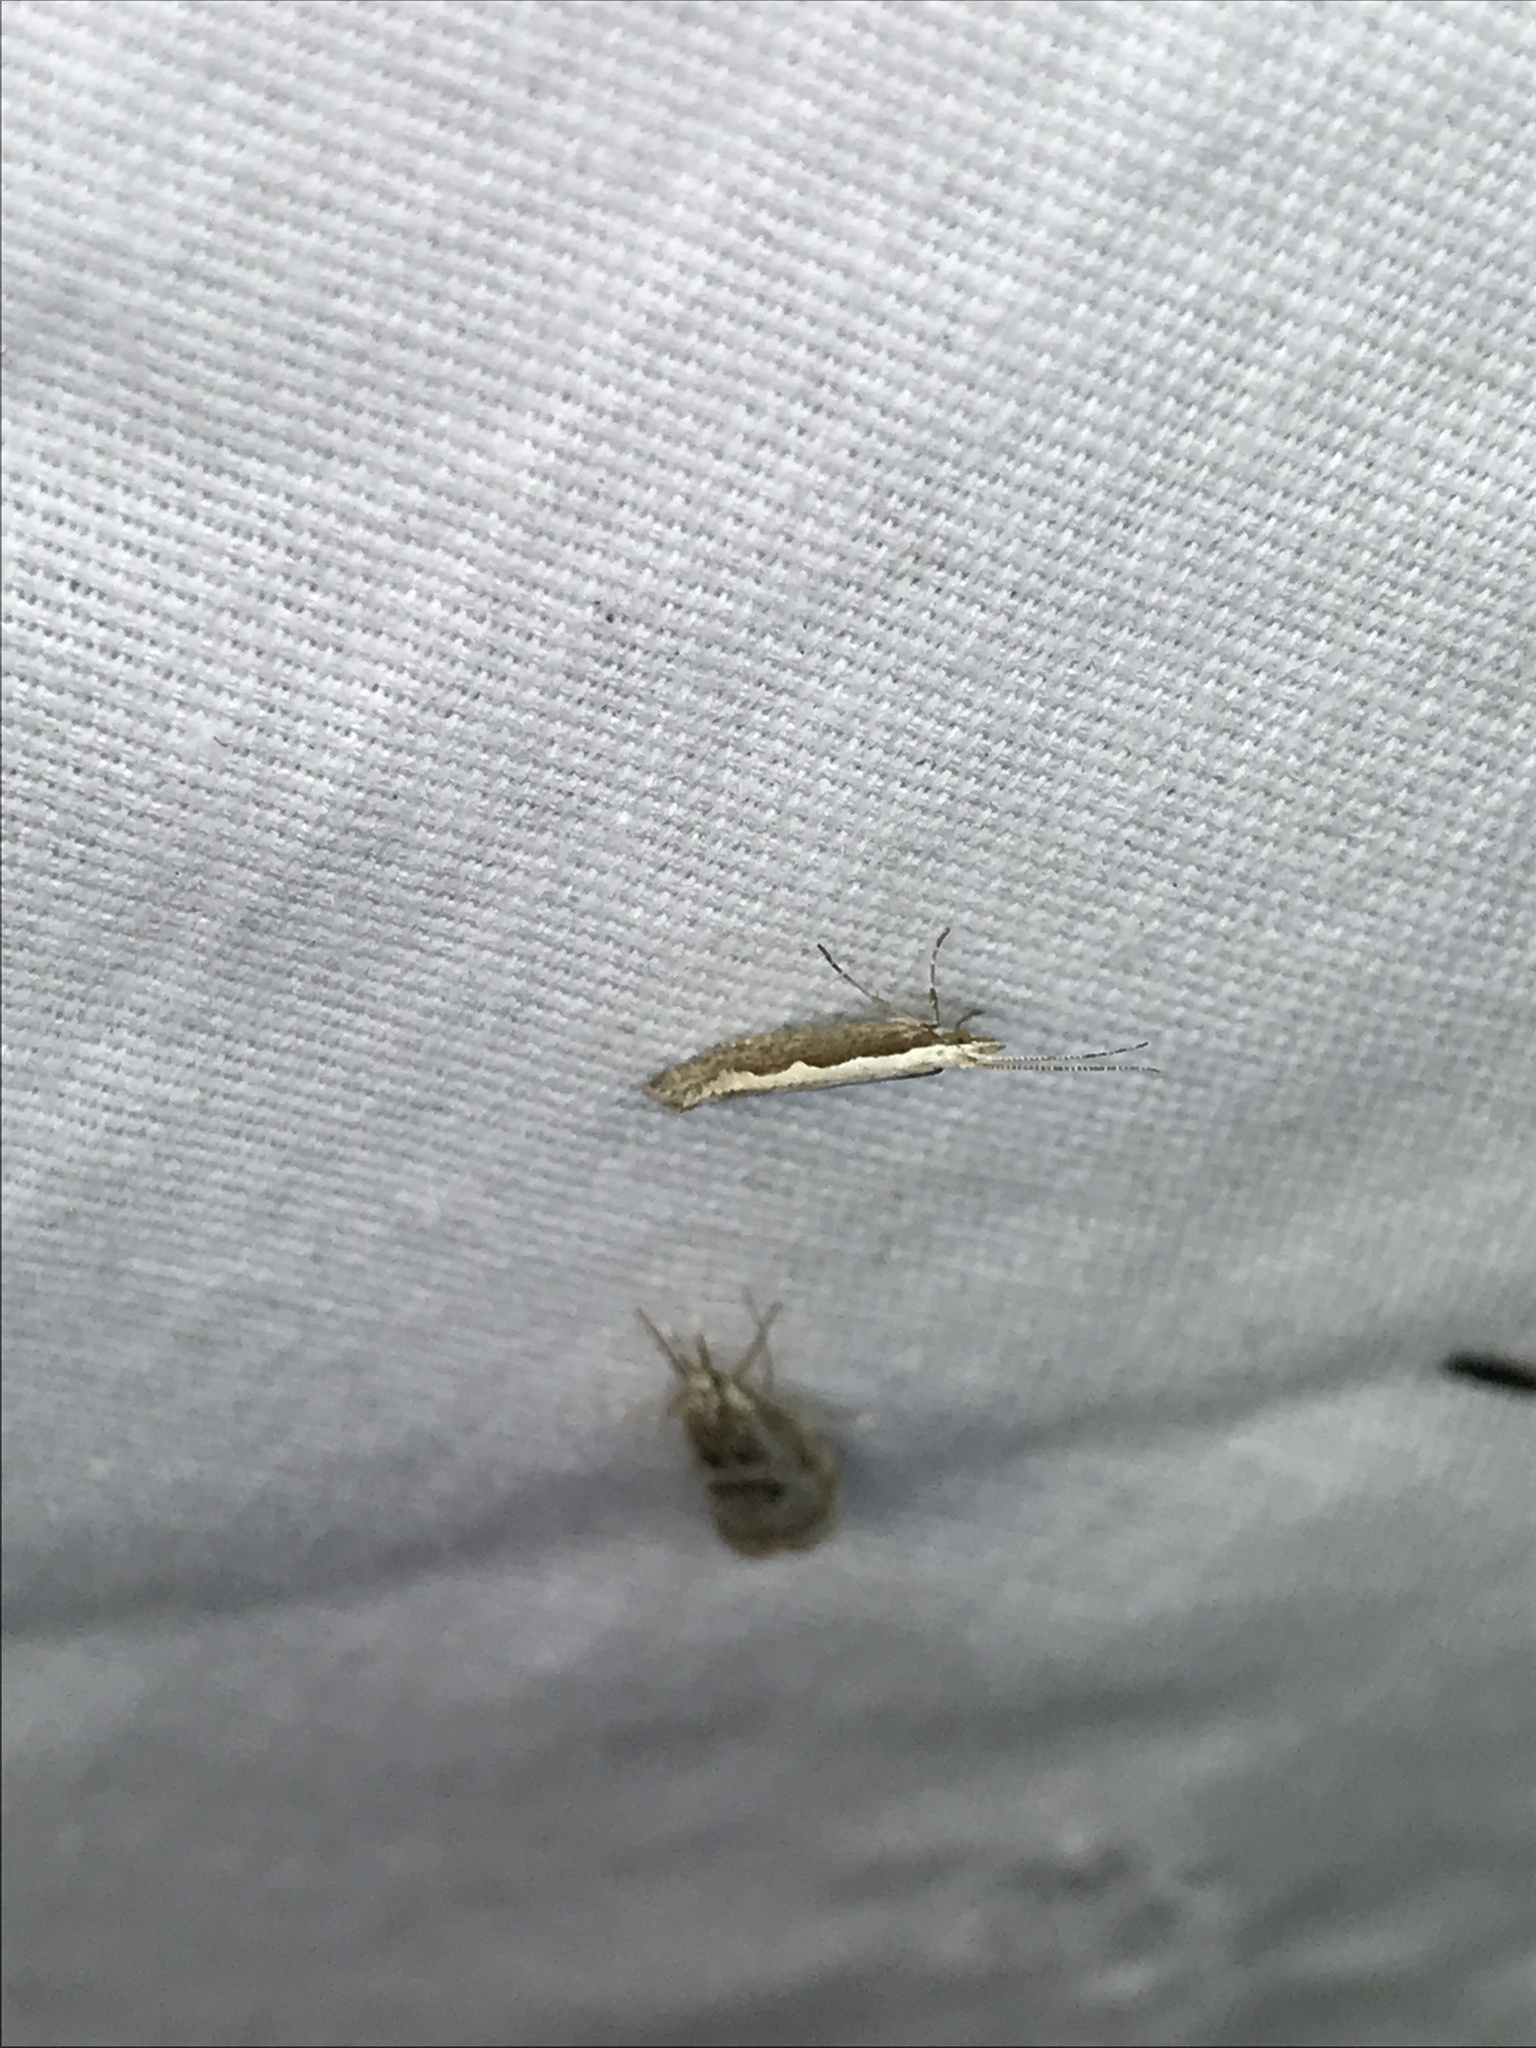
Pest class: diamondback_moth